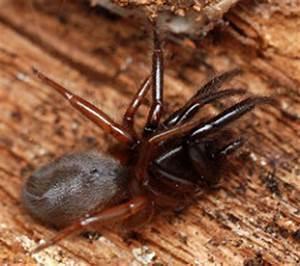
spider